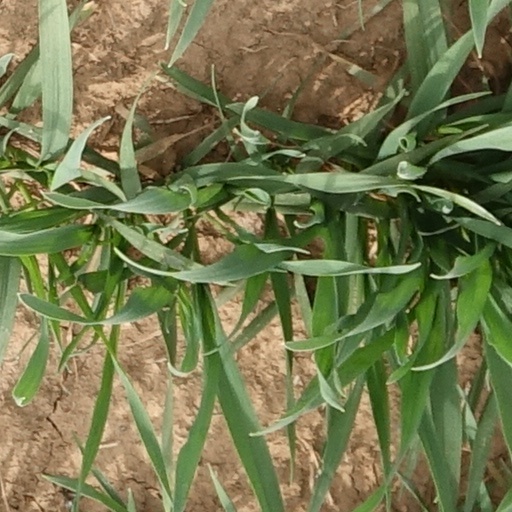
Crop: wheat